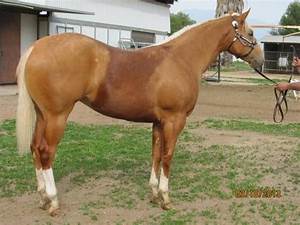
Label: horse